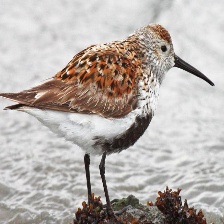
Species: DUNLIN
Scientific name: CALIDRIS ALPINA
ImageNet parent category: red-backed_sandpiper